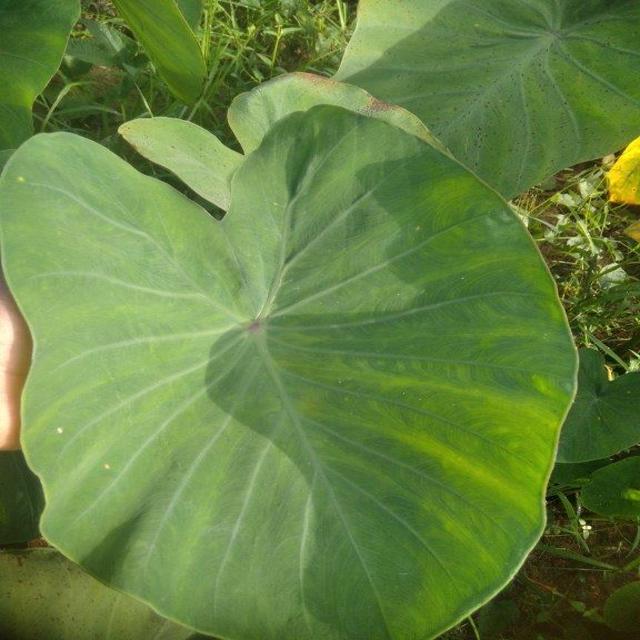
Label: Healthy